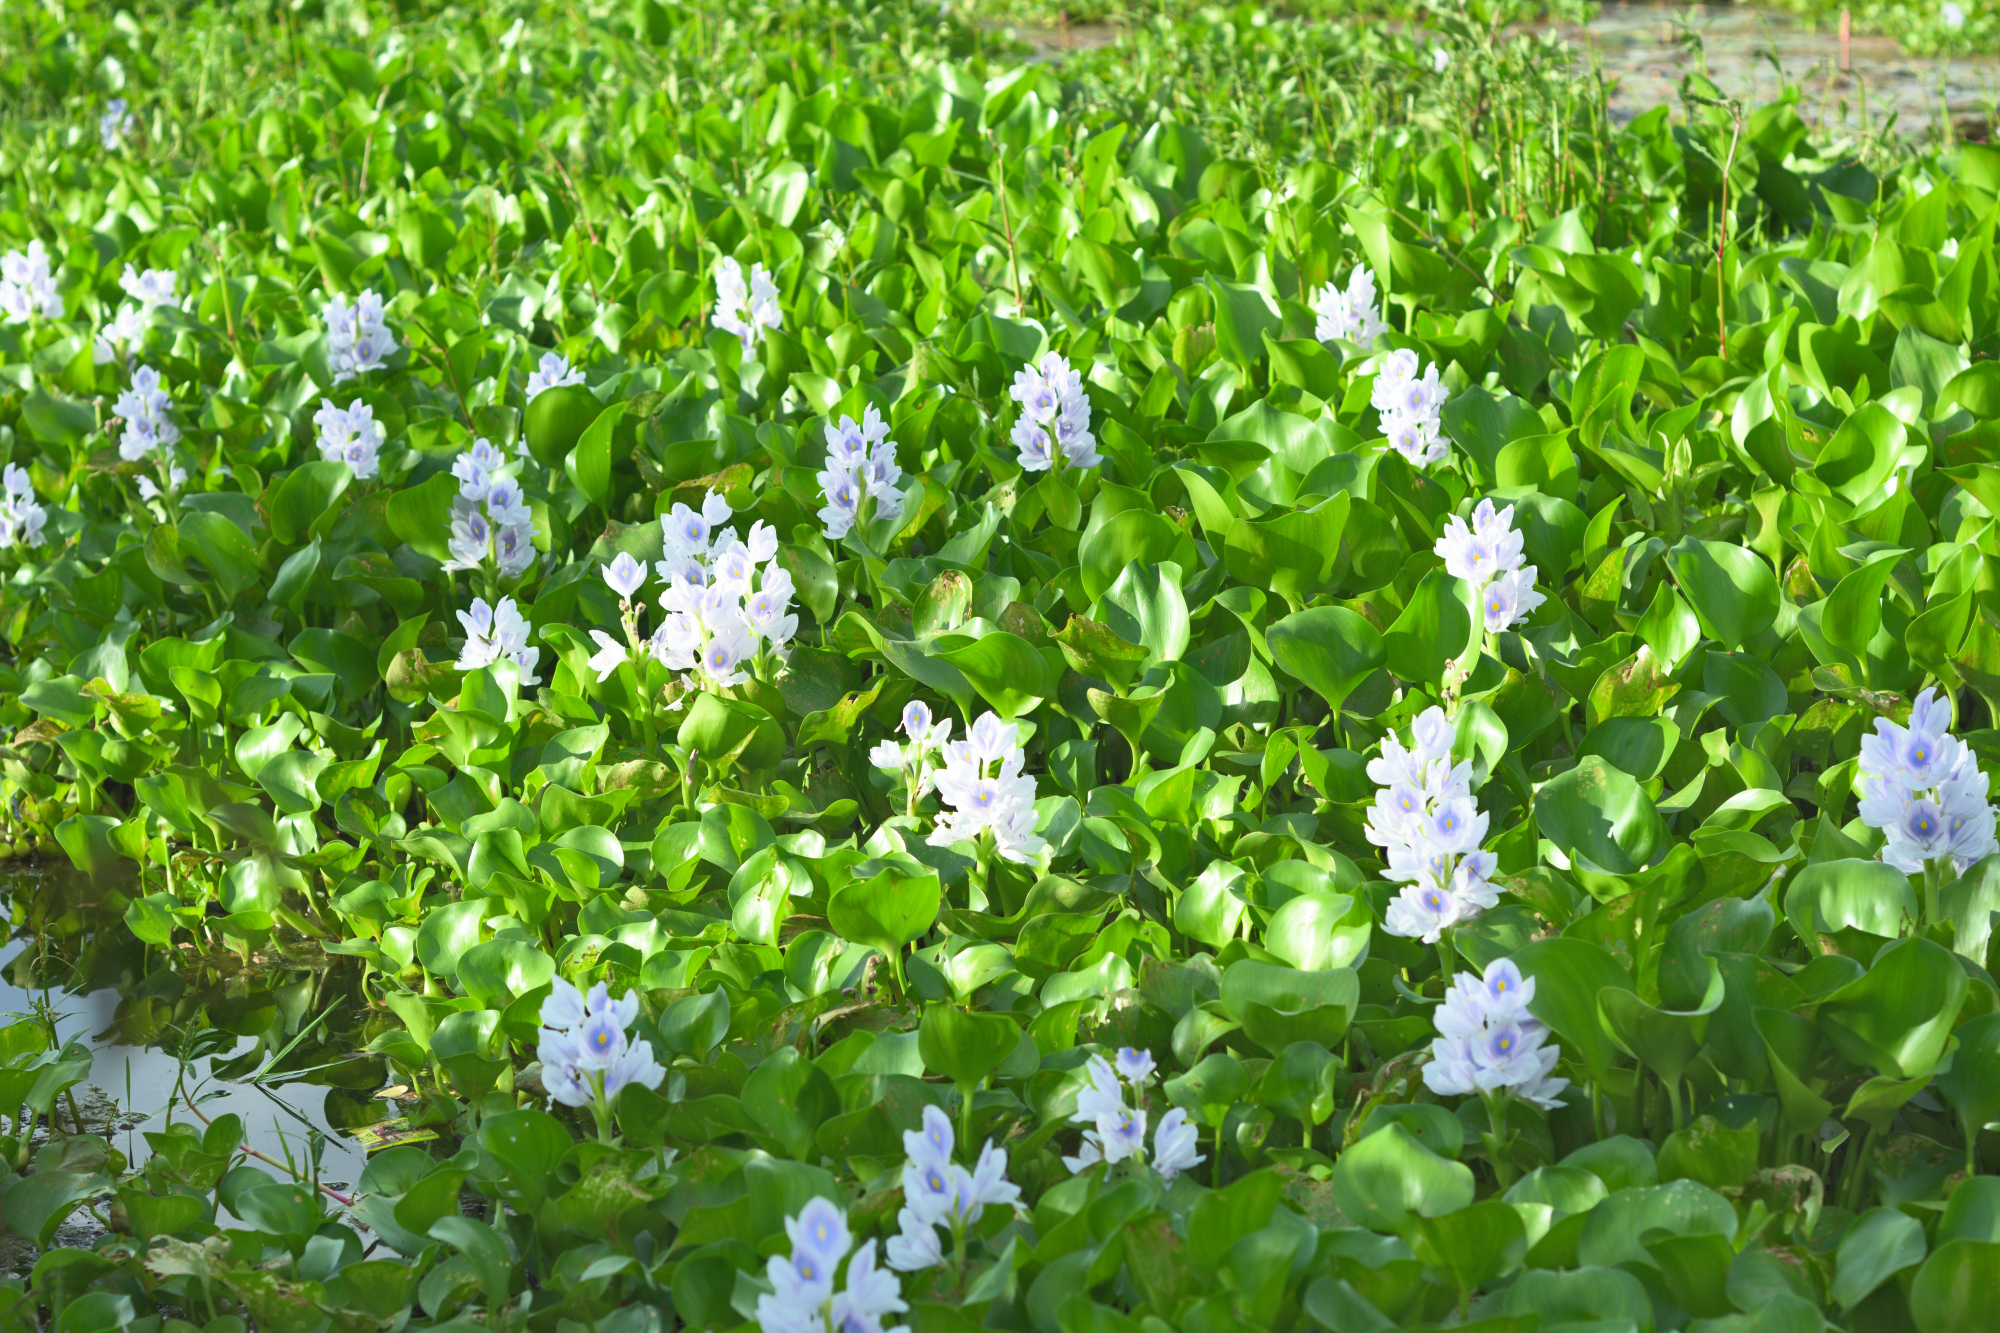
Water Hyacinth - Khurushkul Pond, Bangladesh
Water hyacinth (Eichhornia crassipes) coverage in a freshwater pond near Khurushkul, Cox's Bazar, Bangladesh. Photographed on 9 August 2026 during the monsoon season. Follow-up survey of the pond documented in the June 2026 water lily / water hyacinth dataset.
Location: Khurushkul, Cox's Bazar, Chattogram, Bangladesh
Keywords: water hyacinth, Eichhornia crassipes, invasive aquatic plant, pond, freshwater wetland, monsoon, Bangladesh, Khurushkul, Cox's Bazar, botanical photography, aquatic vegetation, golamrob